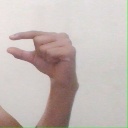
अक्षर: ग